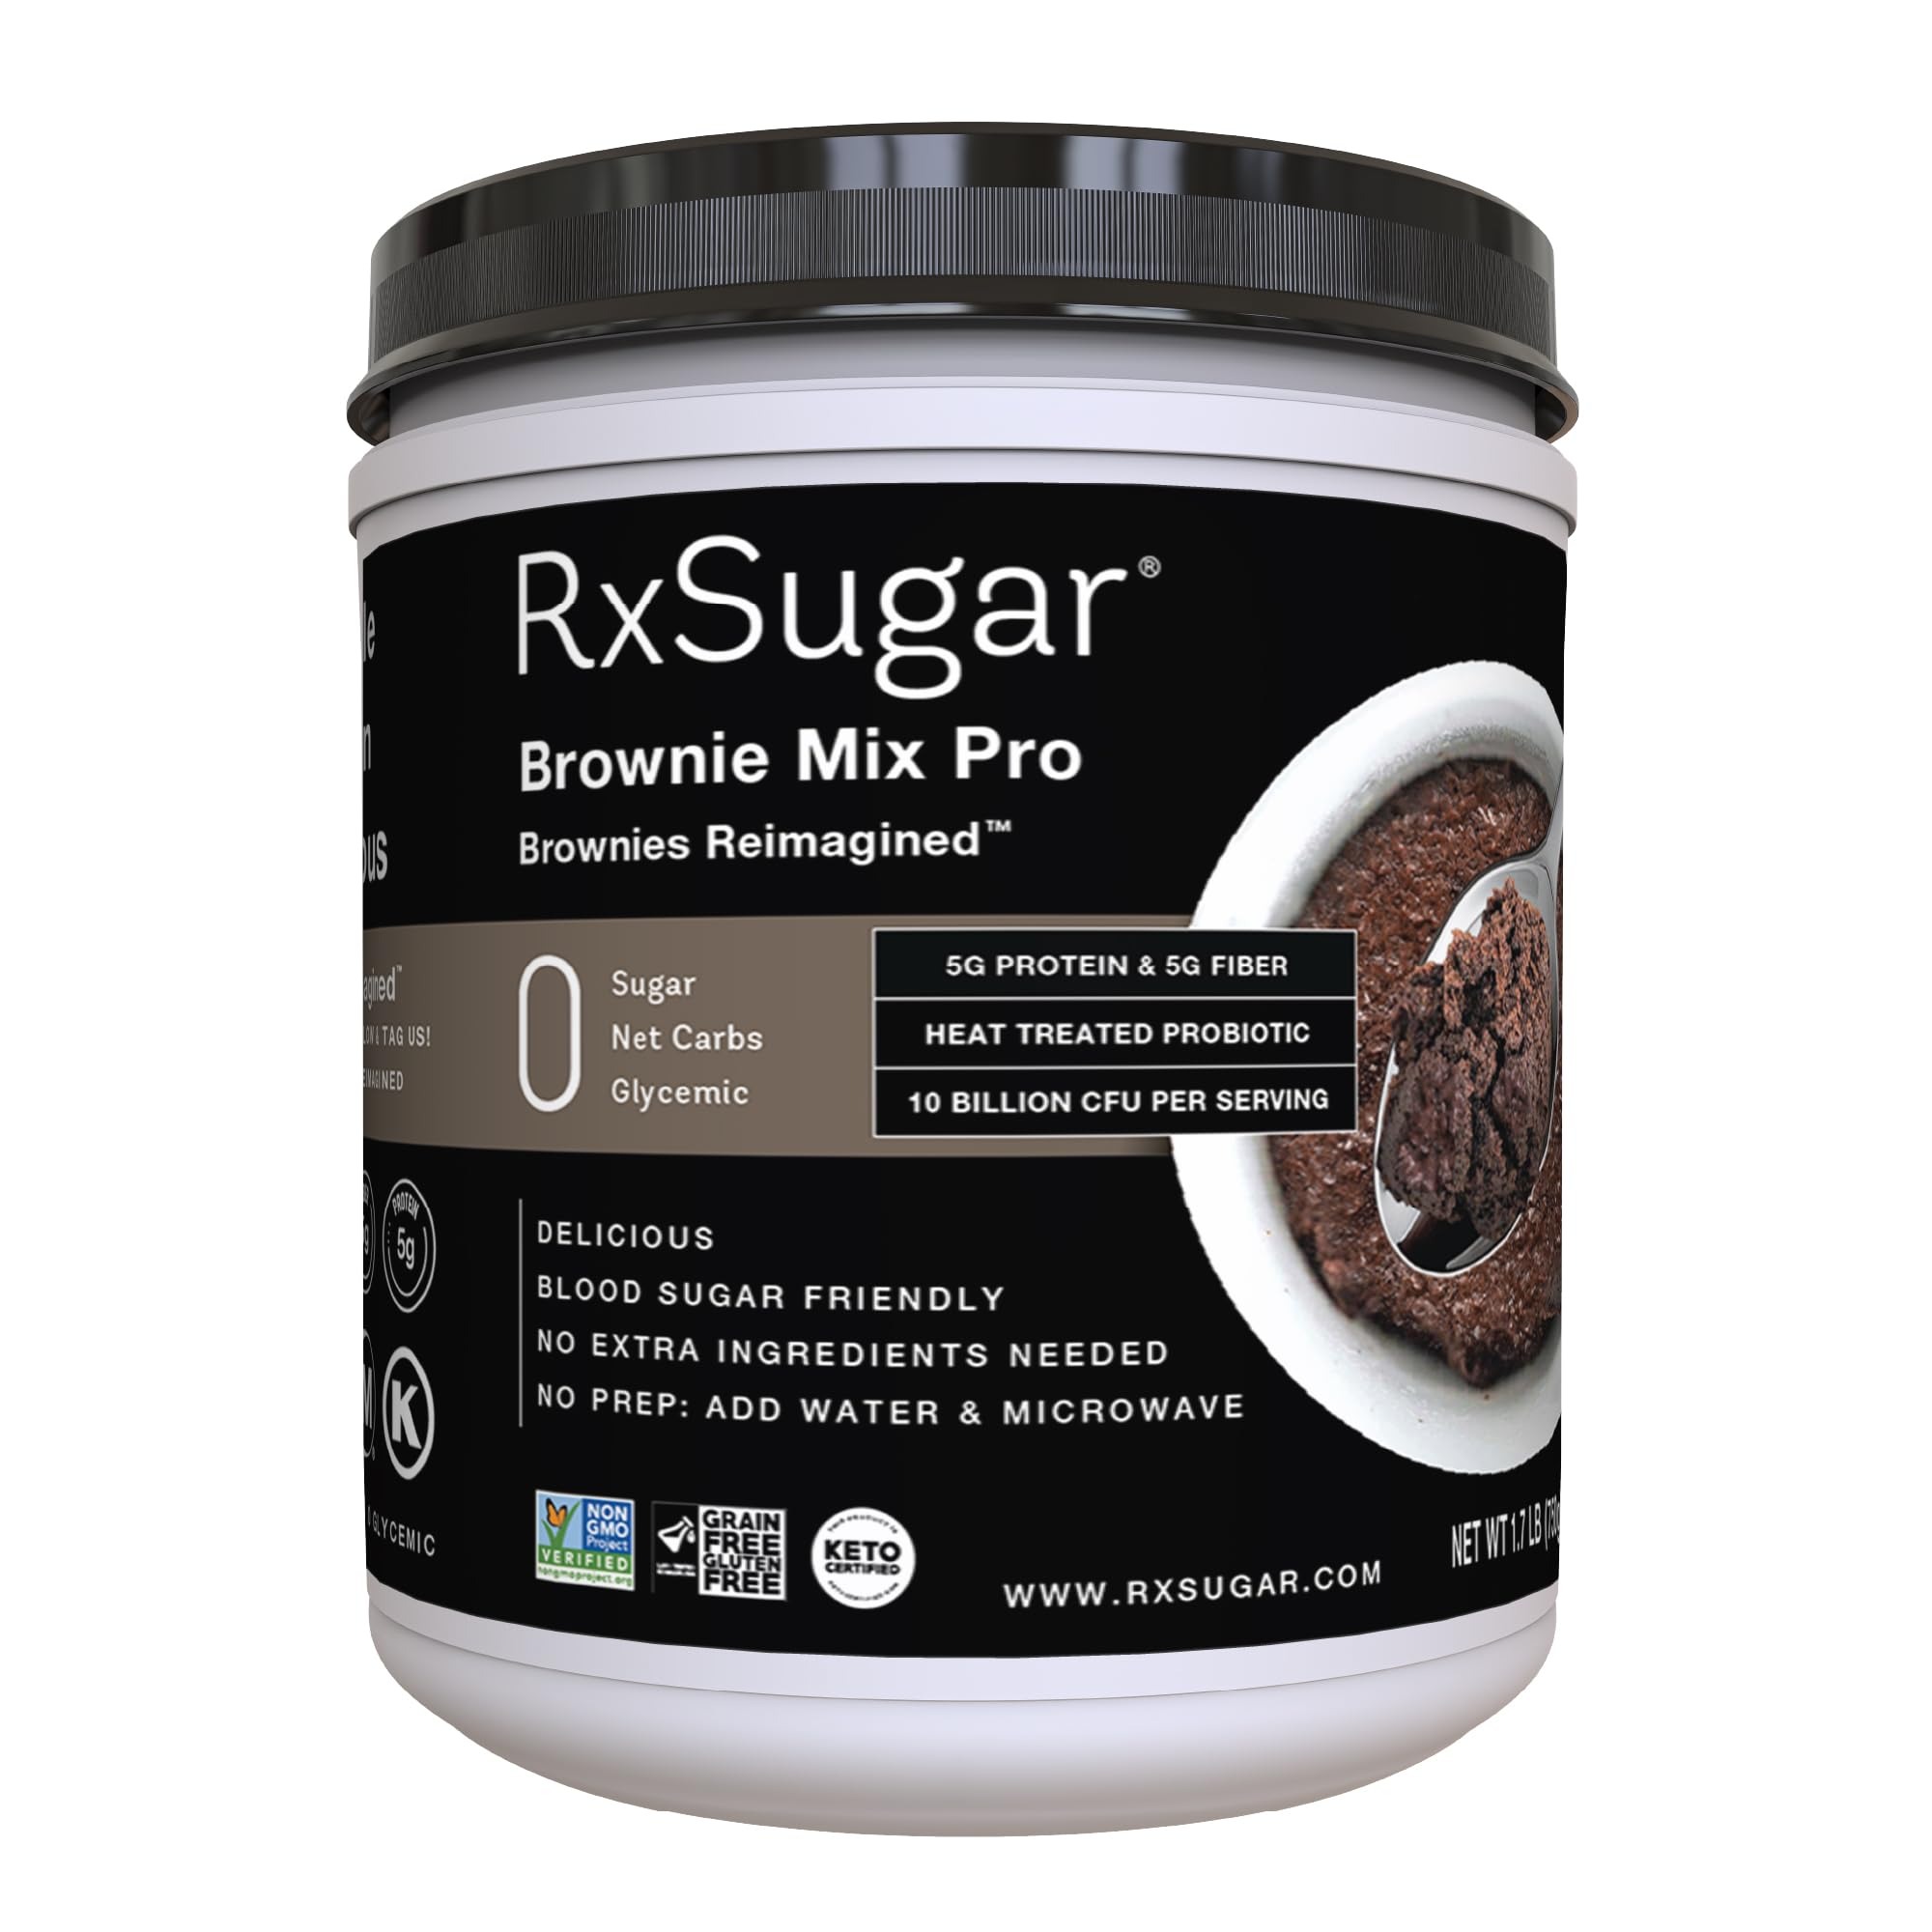
Item Name: RxSugar Brownie Mix Pro | 10 Billion CFU Probiotic & Prebiotic Fiber | 1.7 lbs | 0 Net Carbs | Chocolate Mug Brownie Made with Allulose
Bullet Point 1: Made with Non-GMO Allulose Sugar, a Plant-based Sugar with 5g Fiber and 5g Protein and 0 Net Carbs
Bullet Point 2: Delicious, Decadent, Rich Chocolate Flavor. Satisfy your Sweet Tooth these Moist & Fudgy Brownies
Bullet Point 3: Just Add Water, Mix, & Pop it in the microwave (or oven) for a quick & easy, mug brownie experience
Bullet Point 4: Gut-Nourishing Prebiotic Fiber, 10 Billion CFU Heat-Treated Probiotics.
Bullet Point 5: Sourced from Non-GMO Project Verified ingredients. High-quality & Environmentally Friendly
Product Description: Packed with 5g of Protein, Prebiotic Fiber, and Probiotics, it's the dessert that does more. Zero Sugar. Zero Guilt. Just warm, delicious goodness with serious benefits. Gut-Nourishing Prebiotic Fiber, 10 Billion CFU Heat-Treated Probiotics. The ultimate indulgence for those on a keto journey without the guilt trip! This isn't just any ordinary brownie mix; it's your ticket to a guilt-free, sugar-free, and downright delicious dessert experience. Crafted with the finest ingredients and a dash of culinary magic, our Brownie Mix Pro is low carb, gluten-free, and packed with fiber to keep your tummy happy. Say goodbye to sugar crashes and hello to sustained energy and satisfied cravings. Whether you're a keto warrior, a sugar-conscious foodie, or simply someone who loves a good brownie, RxSugar Brownie Mix Pro has got you covered. It's so good, you might just want to eat the whole batch in one sitting. (But please, for the sake of your fellow dessert lovers, share the love!) So go ahead, indulge in the rich, fudgy goodness of RxSugar Brownie Mix Pro. Your taste buds will thank you, your waistline will thank you, and your inner child will thank you for finally giving them the brownie they deserve.
Value: 27.2
Unit: Ounce

Price: 39.99